Answer in natural language. Consider the 3D positions of the objects in the scene and not just the 2D positions in the image. Is the centerpoint of  brown square dresser at a higher height than blue tartanpatterned dog bed? Choose between the following options: yes or no
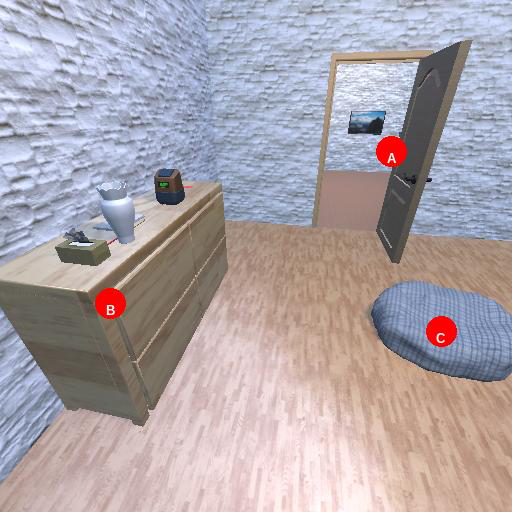
<answer>no</answer>